University of Washington

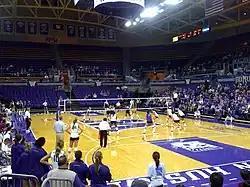
The Hec Edmundson Pavilion hosts basketball and volleyball events

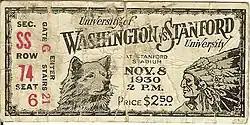
1930 football ticket stub depicting the UW Husky mascot

North Campus features some of UW's most recognized landscapes as well as landmarks, stretching from the signature University of Washington Quad directly north of Red Square to N.E. 45th Street, and encompasses a number of the university's most historical academic, research, housing, parking, recreational and administrative buildings. With UW's continued growth, administrators proposed a new, multimillion-dollar, multi-phase development plan in late 2014 to refine portions of the North Campus, renovating and replacing old student housing with new LEED-certified complexes, introducing new academic facilities, sports fields, open greenery, and museums. The UW Foster School of Business, School of Law, and the Burke Museum of Natural History and Culture, which houses a significant number of exhibits including a 66-million-year-old Tyrannosaurus rex fossil skull – one of only 15 known to exist in the world today and part of an ongoing excavation, are also located in North Campus. The U District light rail station is just west of the Burke Museum.